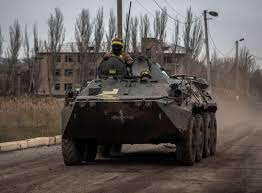
Label: BTR-80